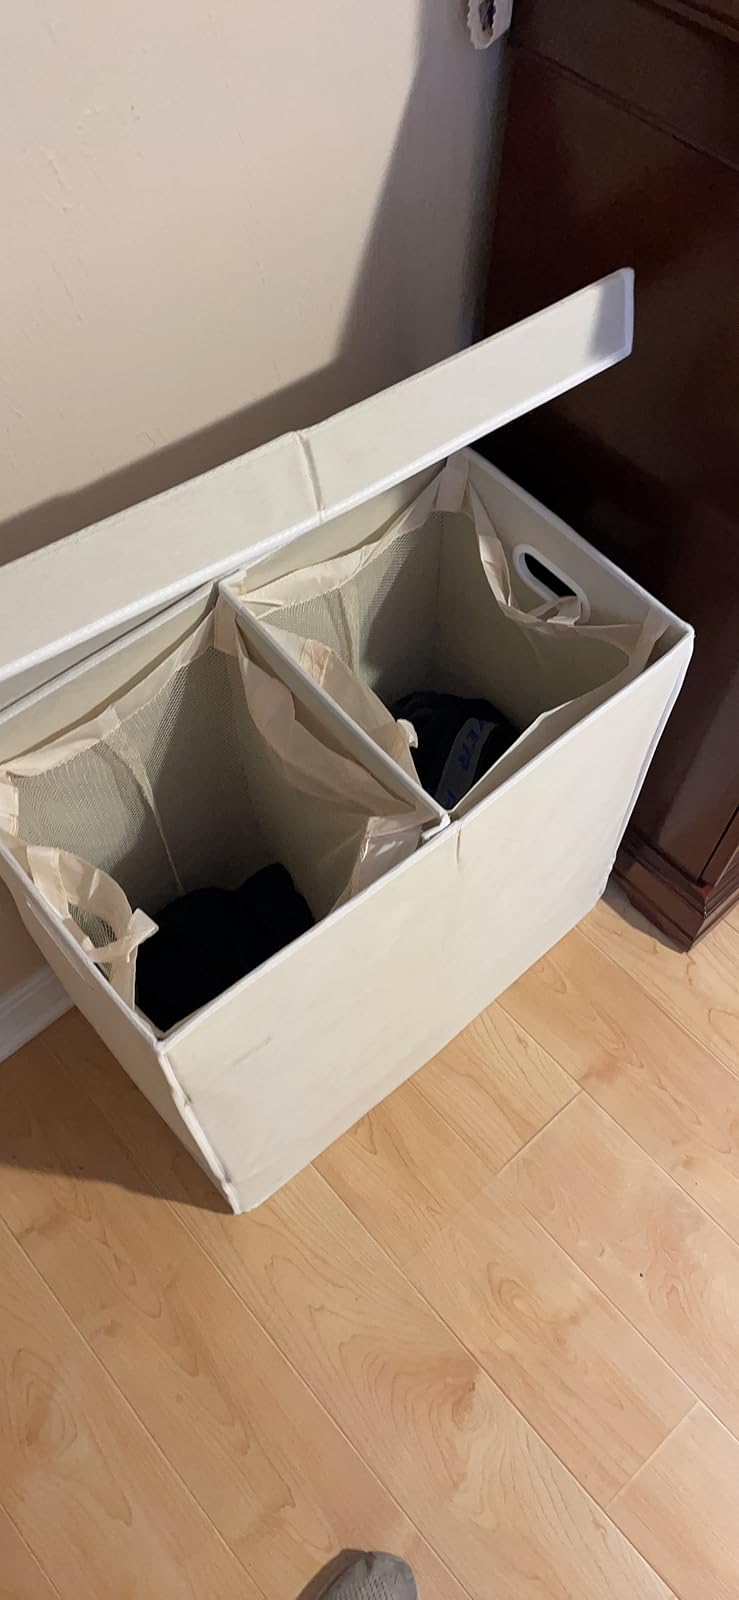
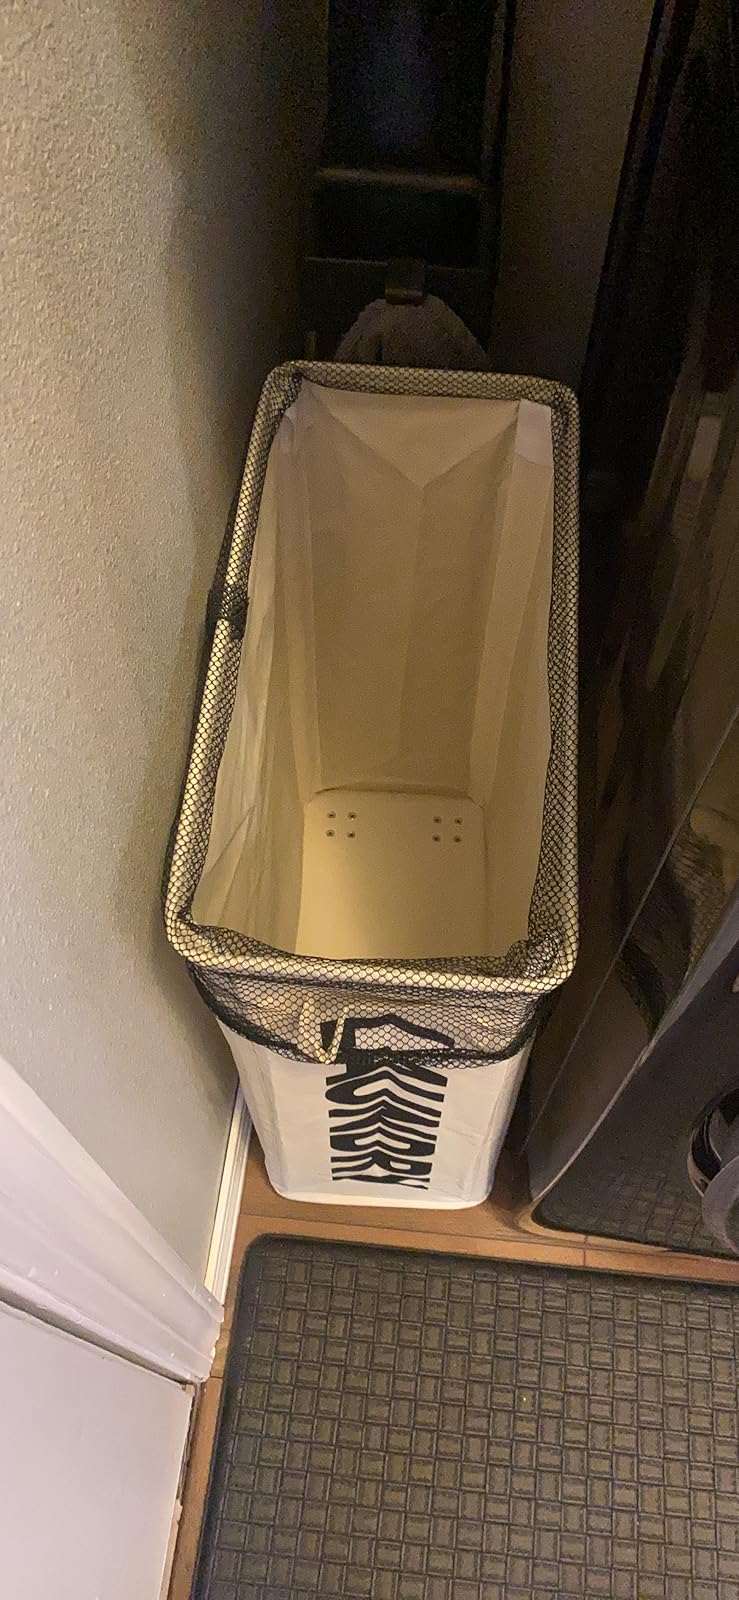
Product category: items_hamper
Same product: no